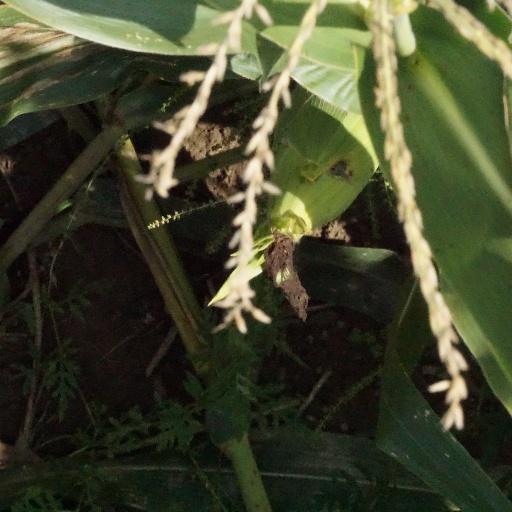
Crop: maize; corn